Kate Douglas Wiggin

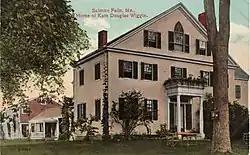
Kate Douglas Wiggin House in the Salmon Falls section of Hollis, Maine

Kate Douglas Smith Wiggin was born in Philadelphia, the daughter of lawyer Robert N. Smith, and of Welsh descent. Wiggin experienced a happy childhood, even though it was colored by the American Civil War and her father's death. She and her sister Nora were still quite young when their widowed mother moved her little family from Philadelphia to Portland, Maine, then, three years later, upon her remarriage, to the little village of Hollis. There she matured in rural surroundings, with her sister and her new baby brother Philip.